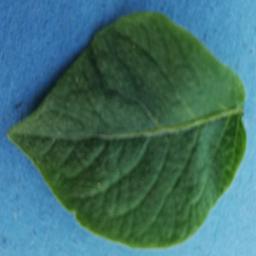
Etiqueta: Sana